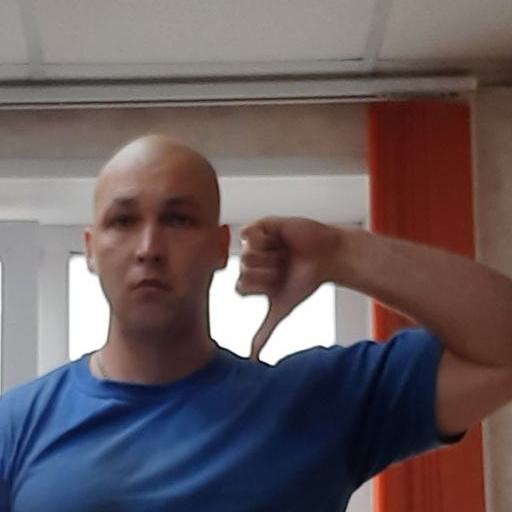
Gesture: dislike